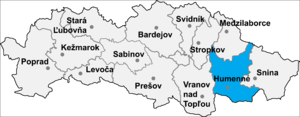
Le district de Humenné est l'un des 79 districts de Slovaquie dans la région de Prešov.